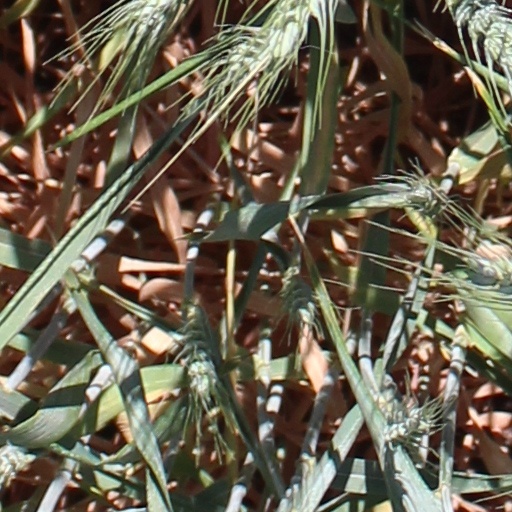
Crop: wheat